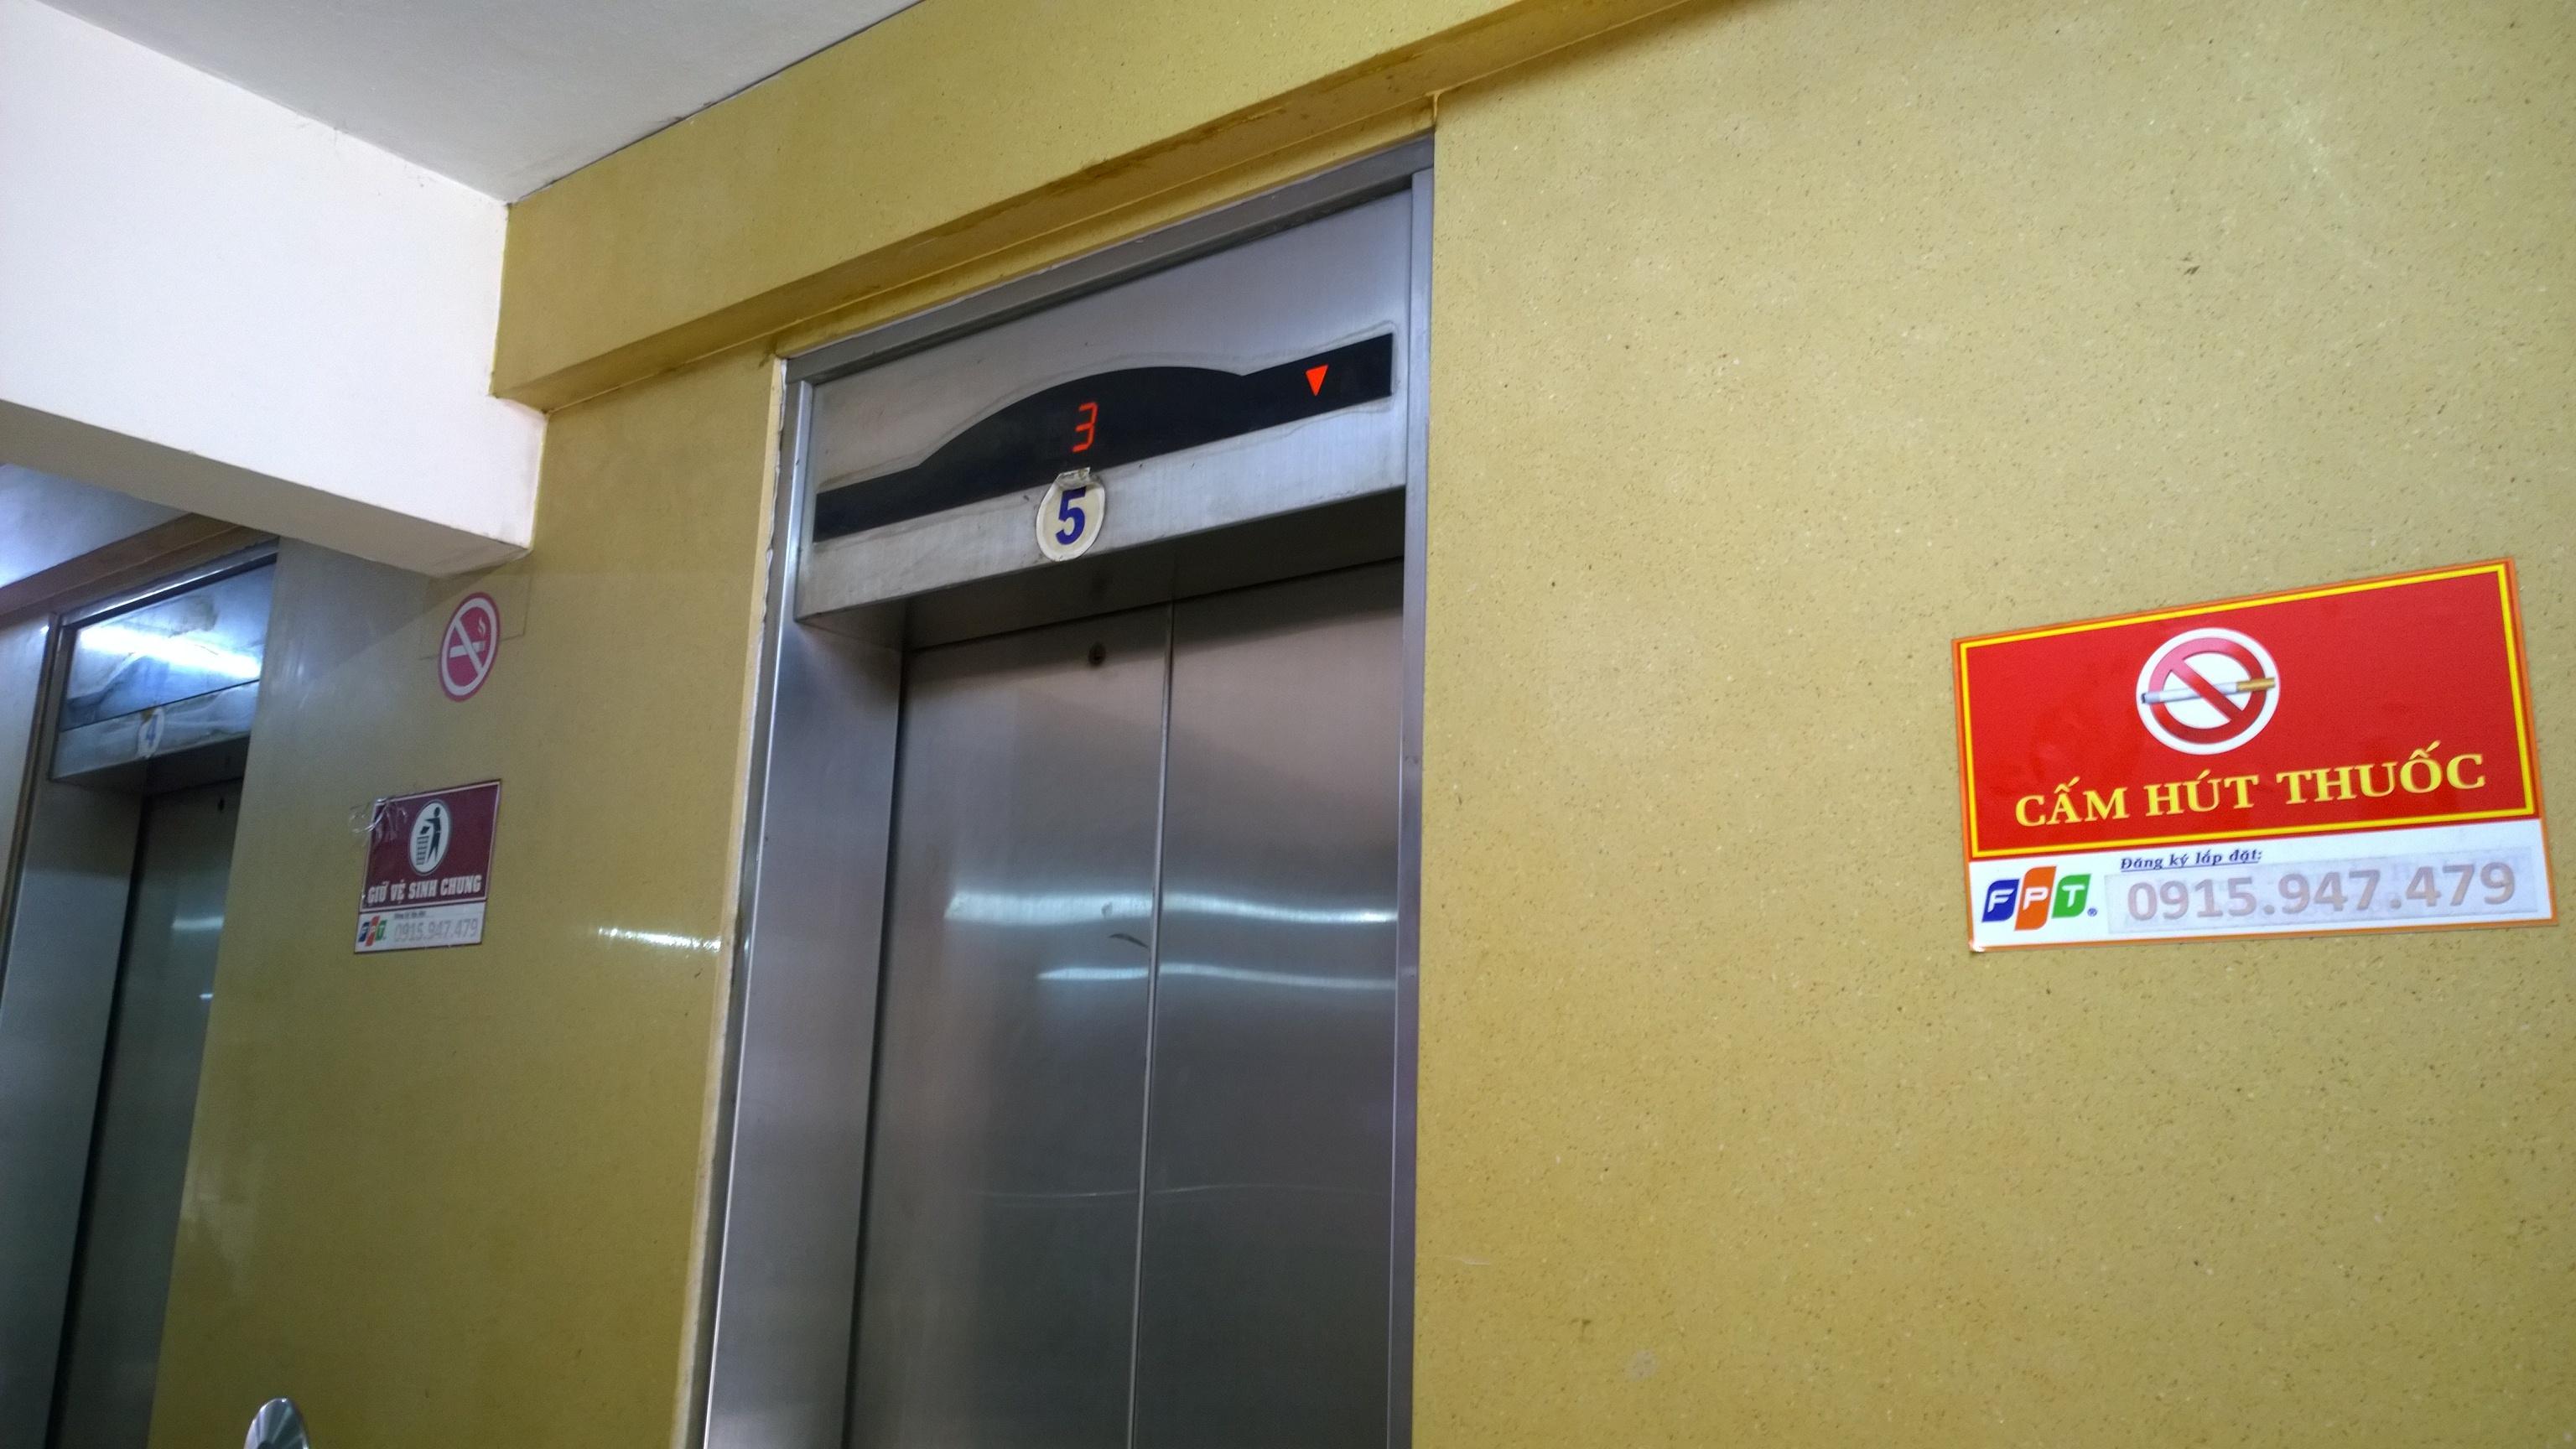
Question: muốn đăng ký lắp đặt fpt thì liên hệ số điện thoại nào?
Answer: muốn đăng ký lắp đặt fpt thì liên hệ số điện thoại 0915 947 479